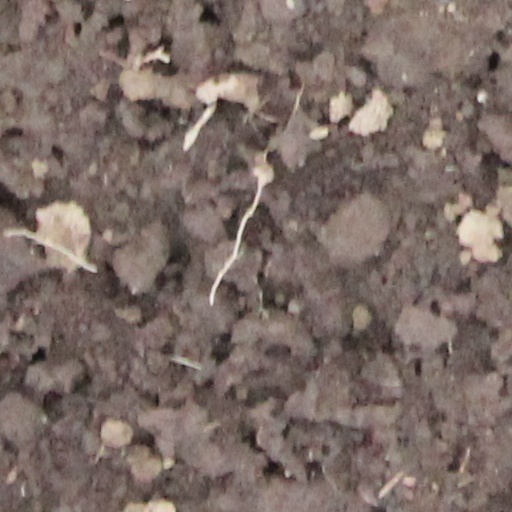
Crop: wheat